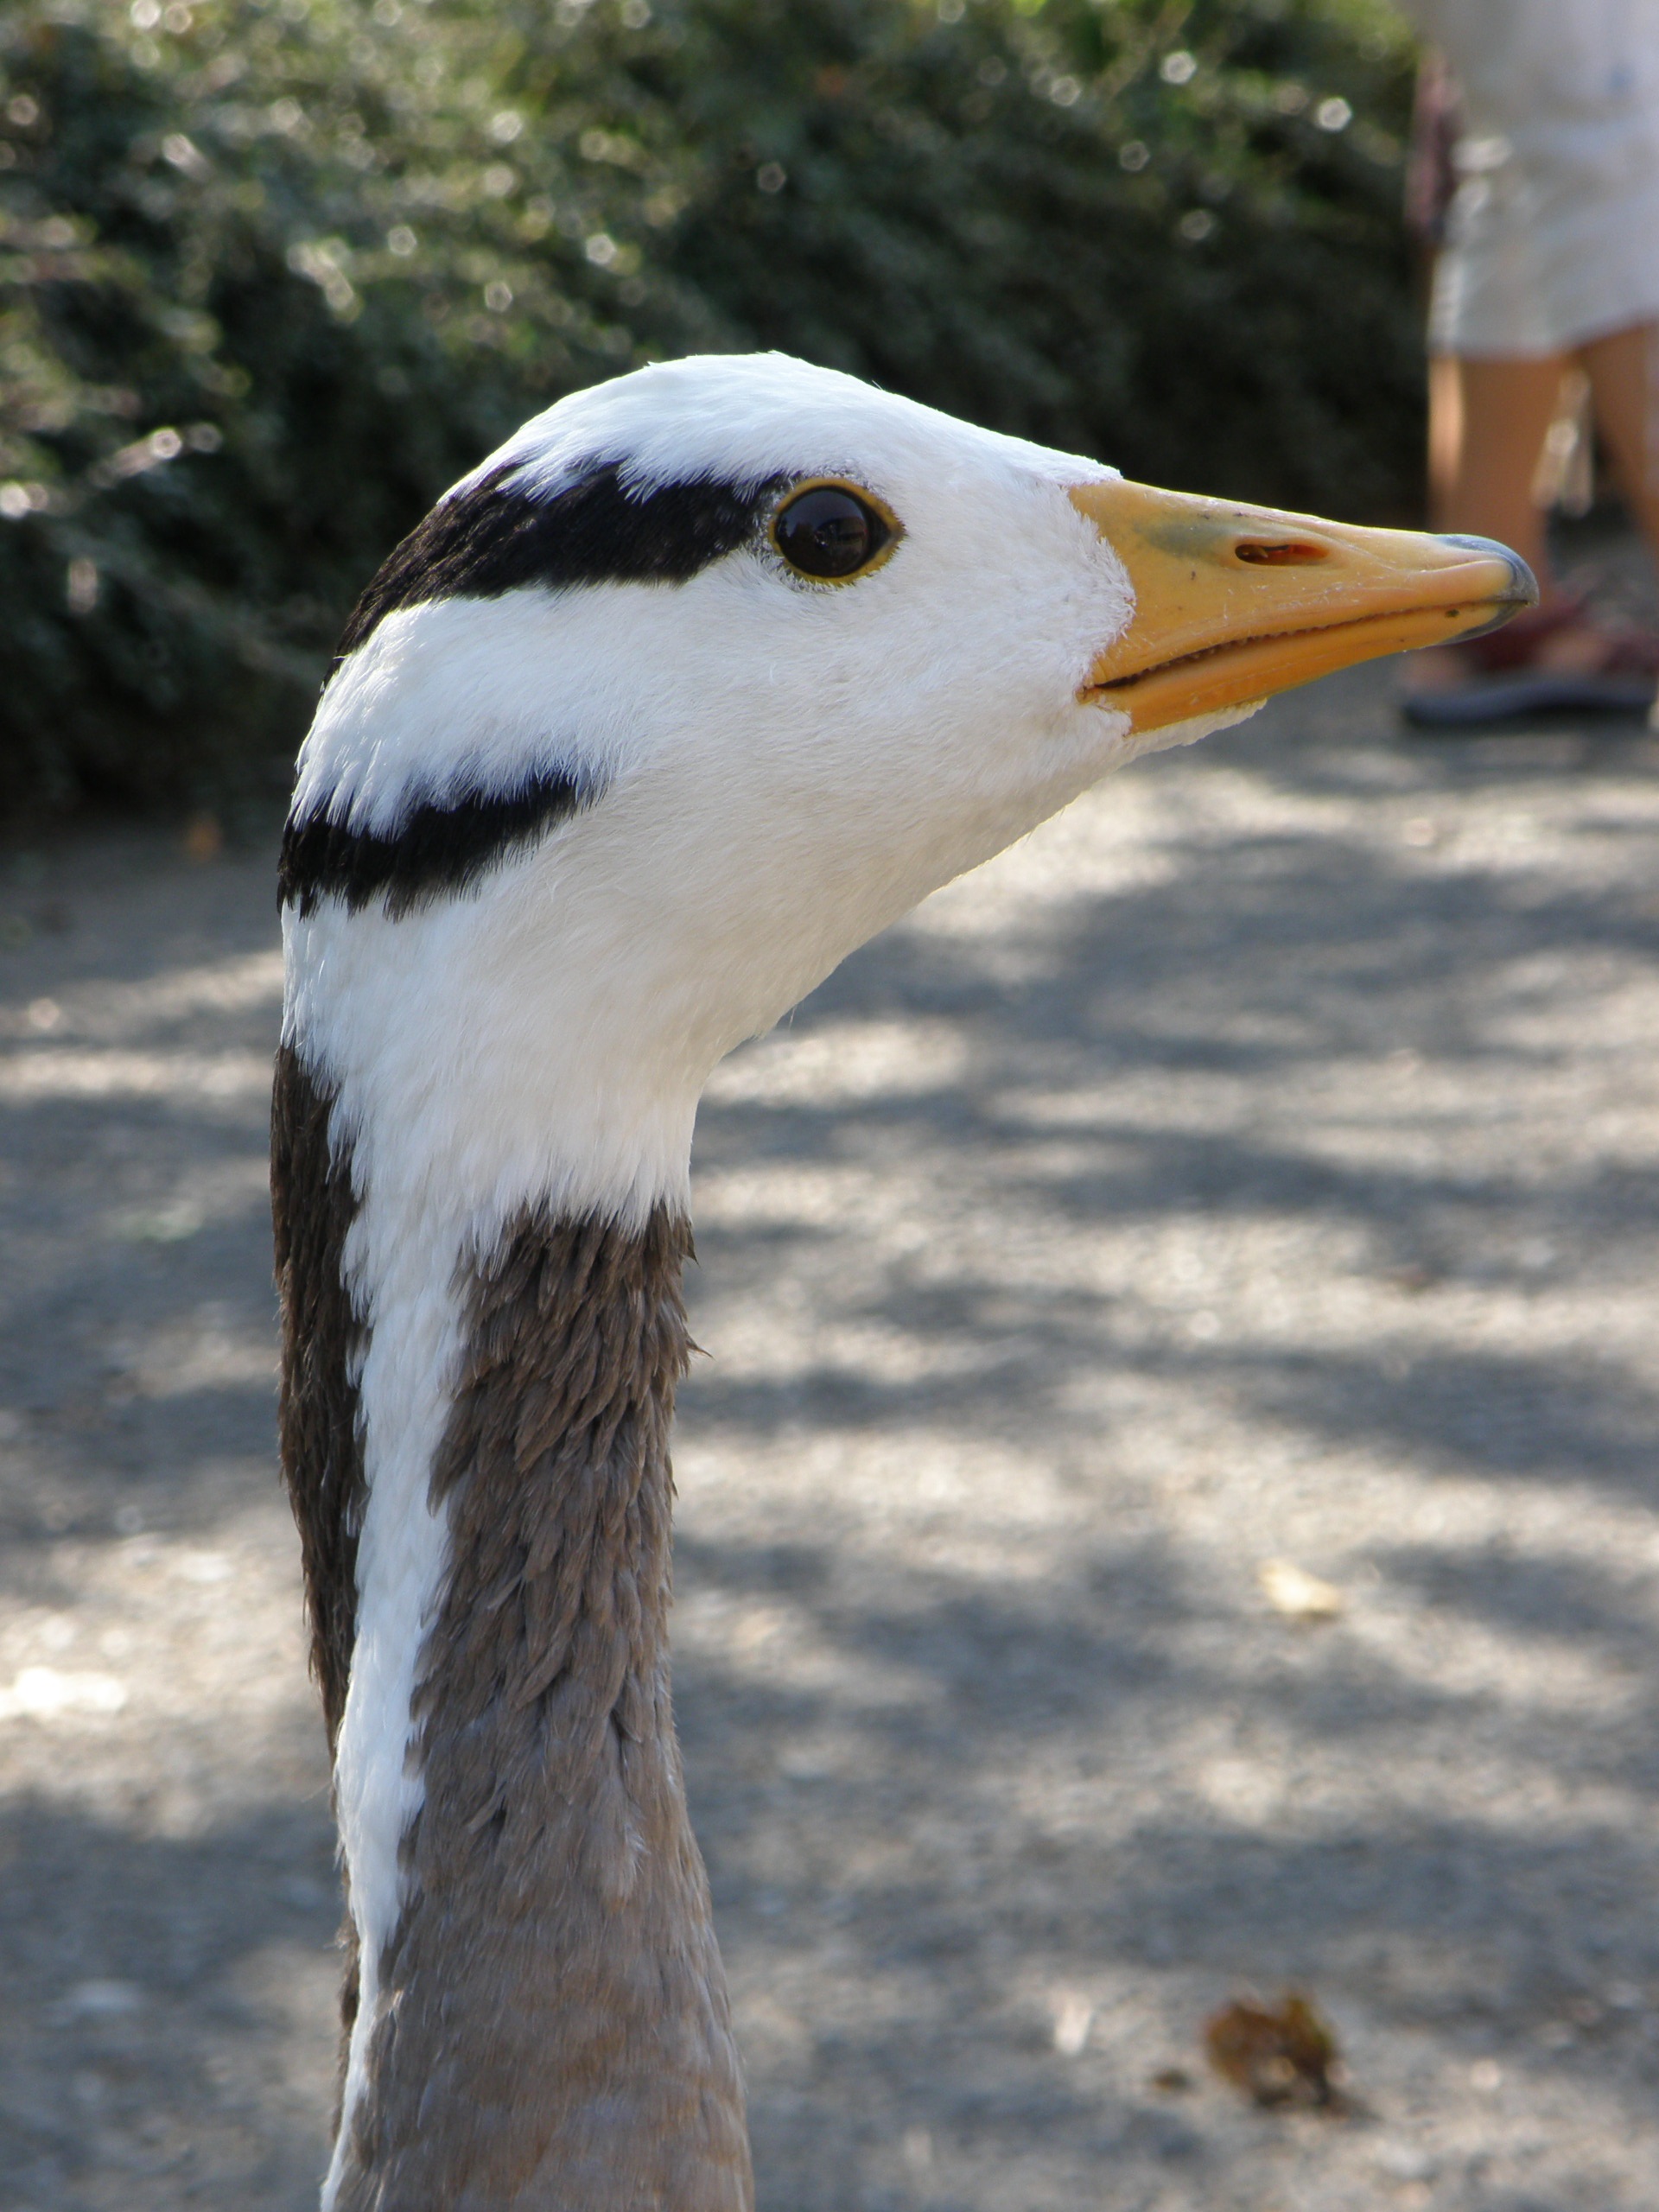
nature, bird, wildlife, beak, fauna, close up, neck, head, goose, vertebrate, waterfowl, water bird, ducks geese and swans, indian goose